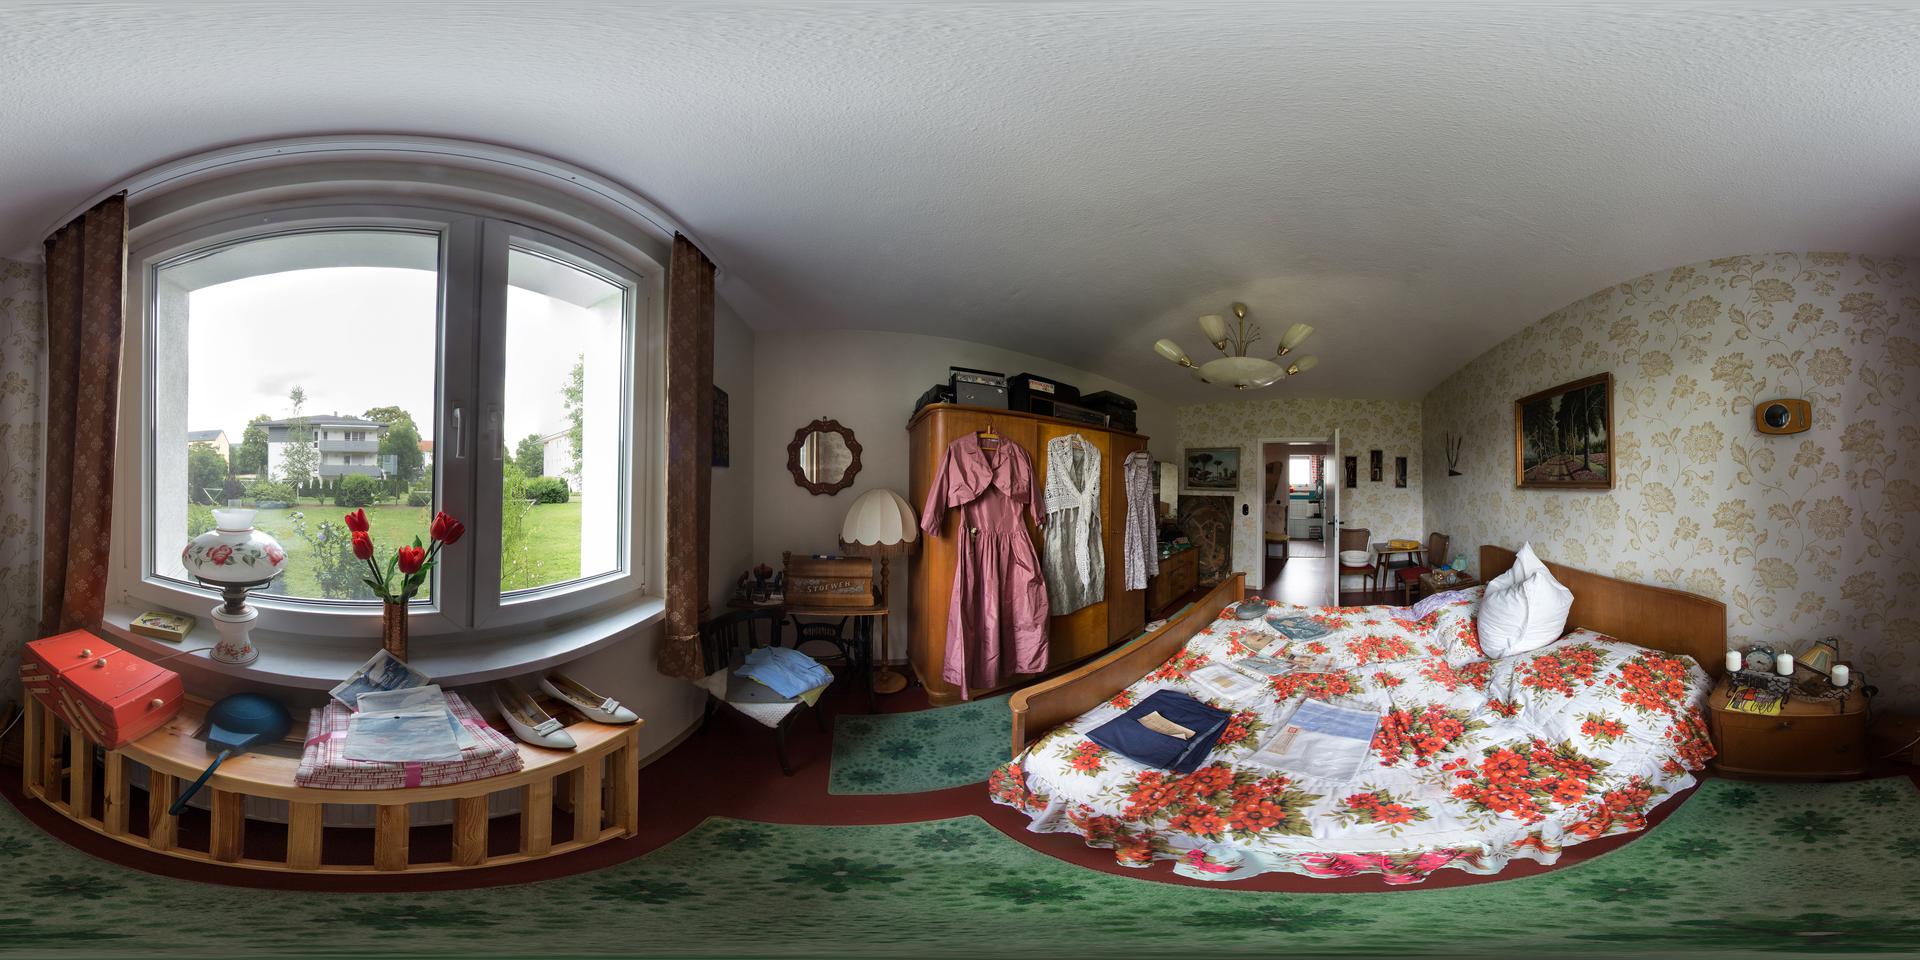
Referred object: the vase with red tulips on the windowsill

Referred object: turn right to face the bed

Referred object: the wardrobe opposite the window